Cameron Norrie

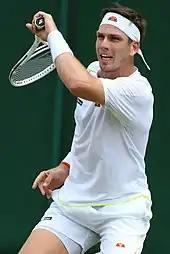
Norrie at the 2019 Wimbledon Championships

Norrie reached the third round of an ATP 1000 event for the first time in his career at the 2019 Monte-Carlo Masters singles, where he beat Adrian Mannarino, and Márton Fucsovics before he lost to qualifier Lorenzo Sonego. In the first round of the 2019 French Open men's singles, Norrie lost to qualifier Elliot Benchetrit in straight sets.